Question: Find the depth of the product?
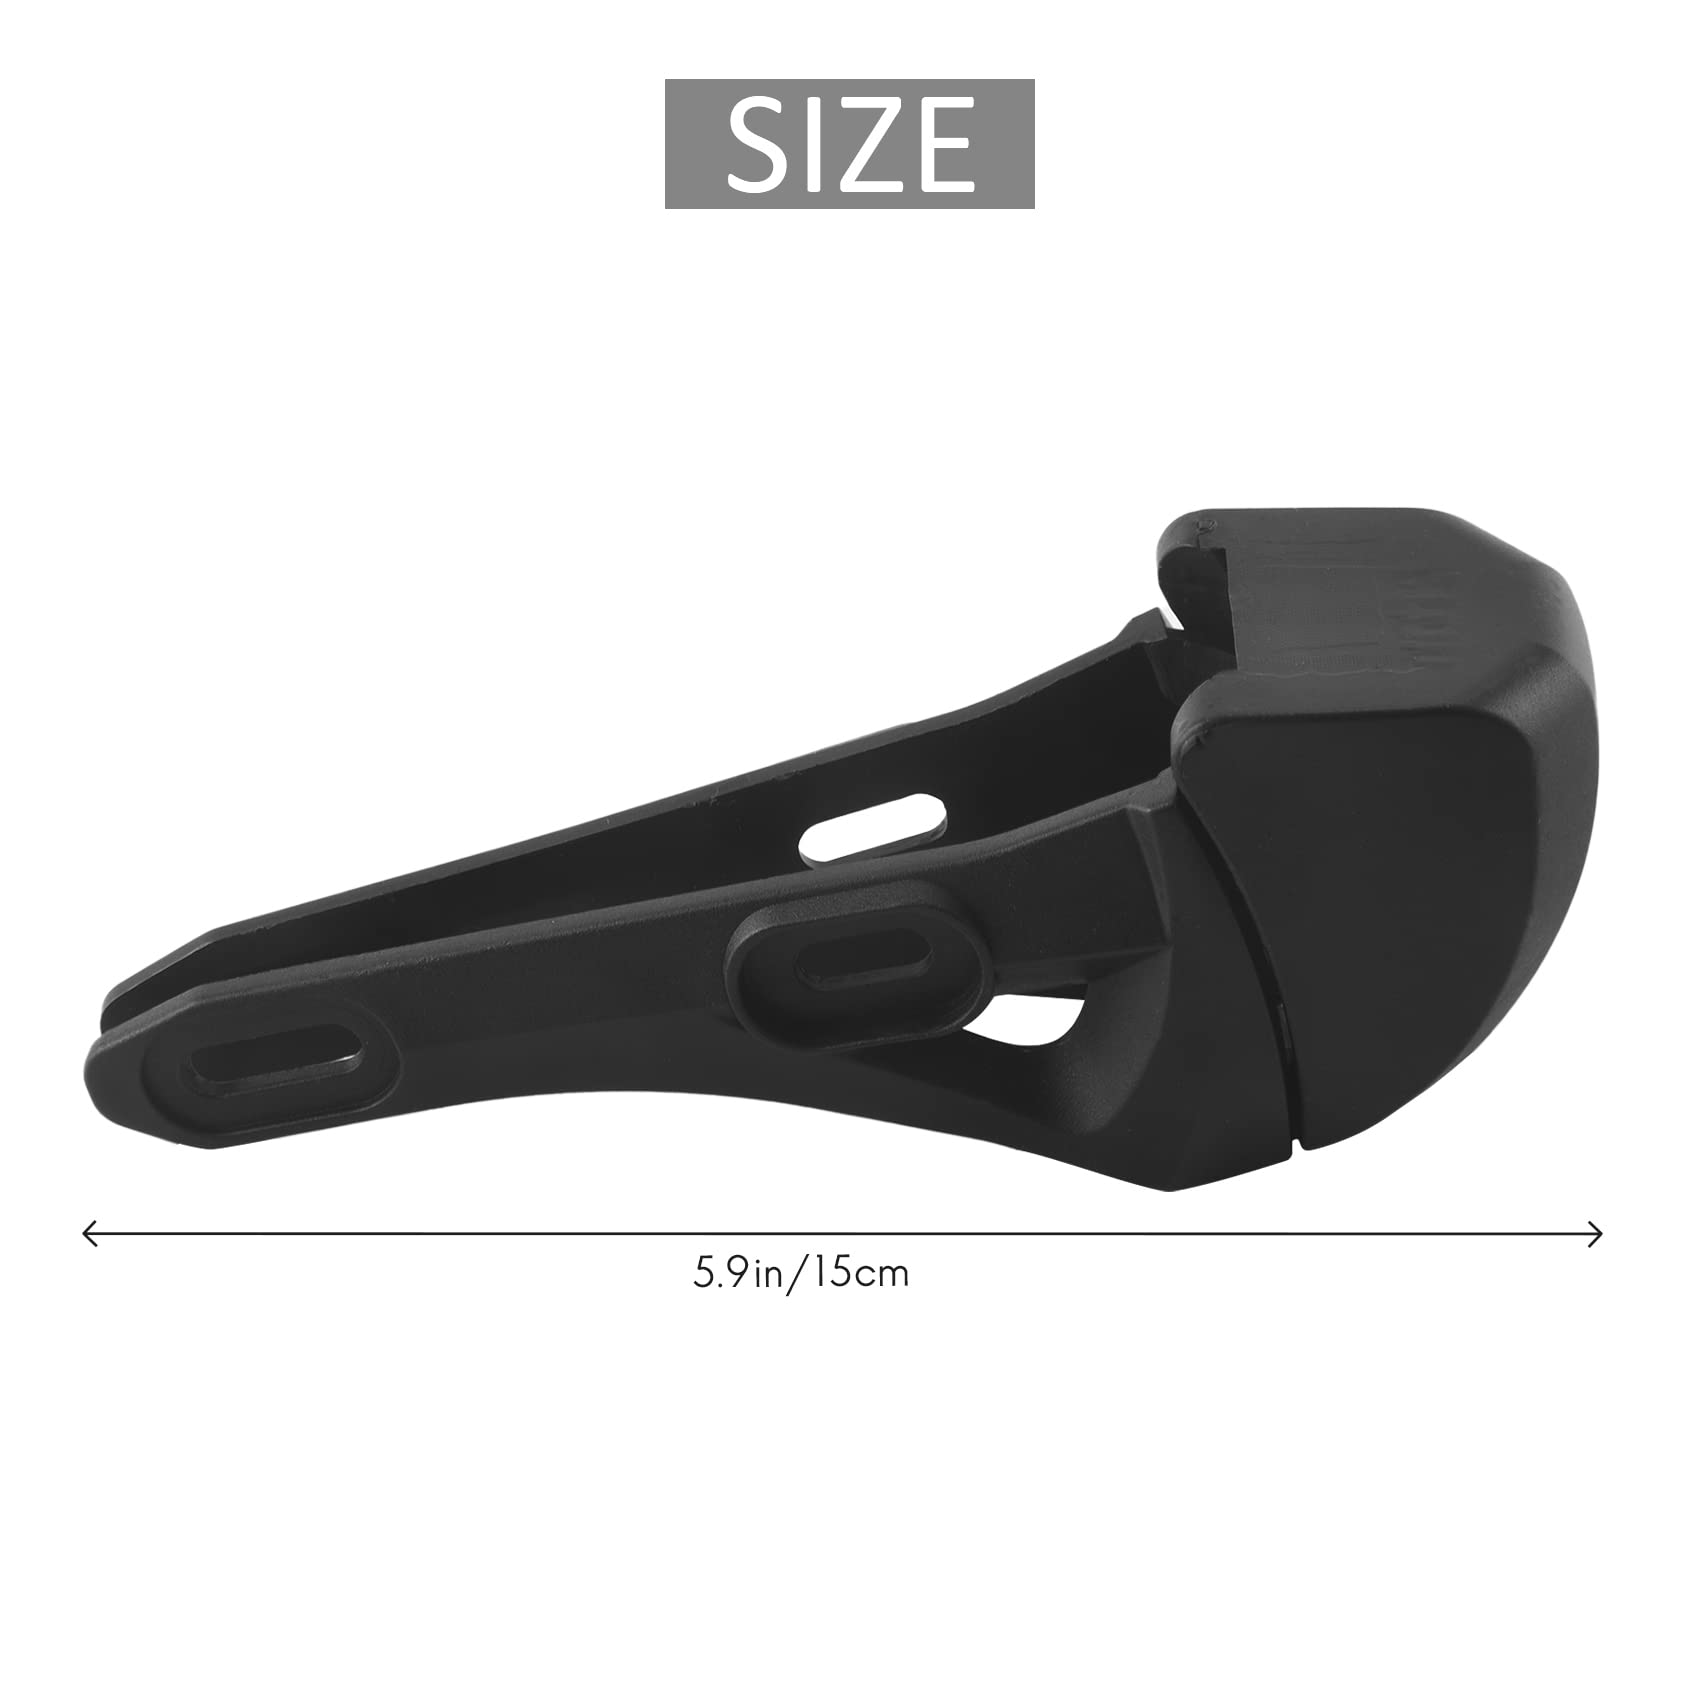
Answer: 15.0 centimetre